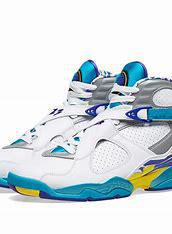
Brand: Jordan
Model: 8 Retro